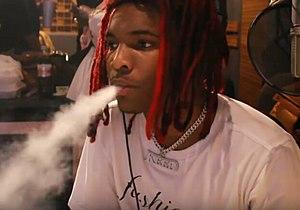
Raqhid Jevon Render né le 16 mars 1998, connu sous le nom de Lil Keed, est un rappeur et compositeur américain. Il est actuellement signé chez YSL Records et 300 Entertainment.